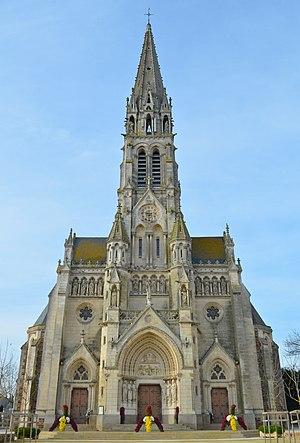
Église Notre-Dame - Sainte-Pazanne (Loire-Atlantique)
Cet article recense les monuments historiques en Loire-Atlantique, en France, répertoriés sur la base Mérimée.
La liste des églises de la Loire-Atlantique recense de la manière la plus complète possible les églises, cathédrales et basiliques situées dans le département français de la Loire-Atlantique.
Sainte-Pazanne est une commune de l'Ouest de la France, située dans le département de la Loire-Atlantique, en région Pays de la Loire.